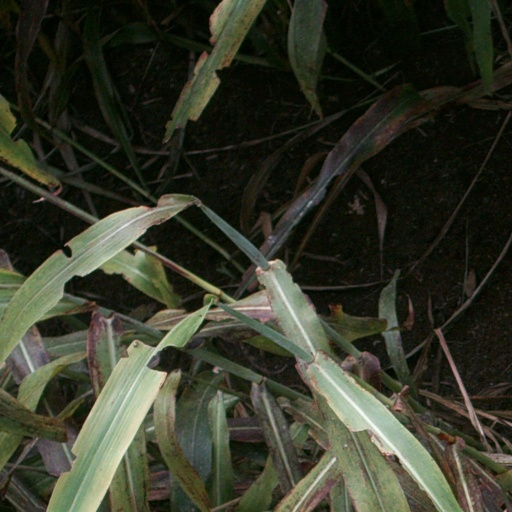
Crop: sorghum